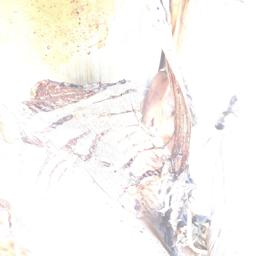
Label: BACTERIAL SOFT ROT